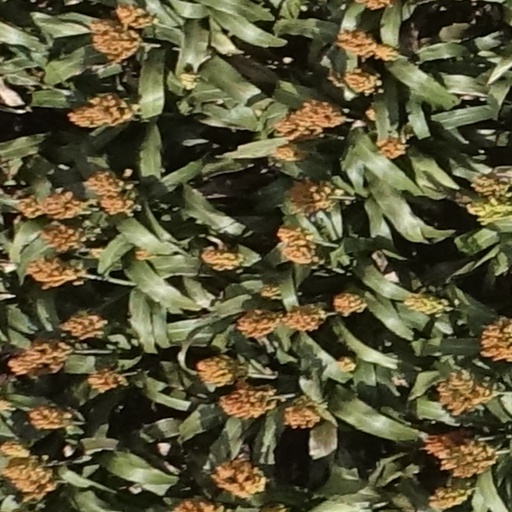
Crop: sorghum